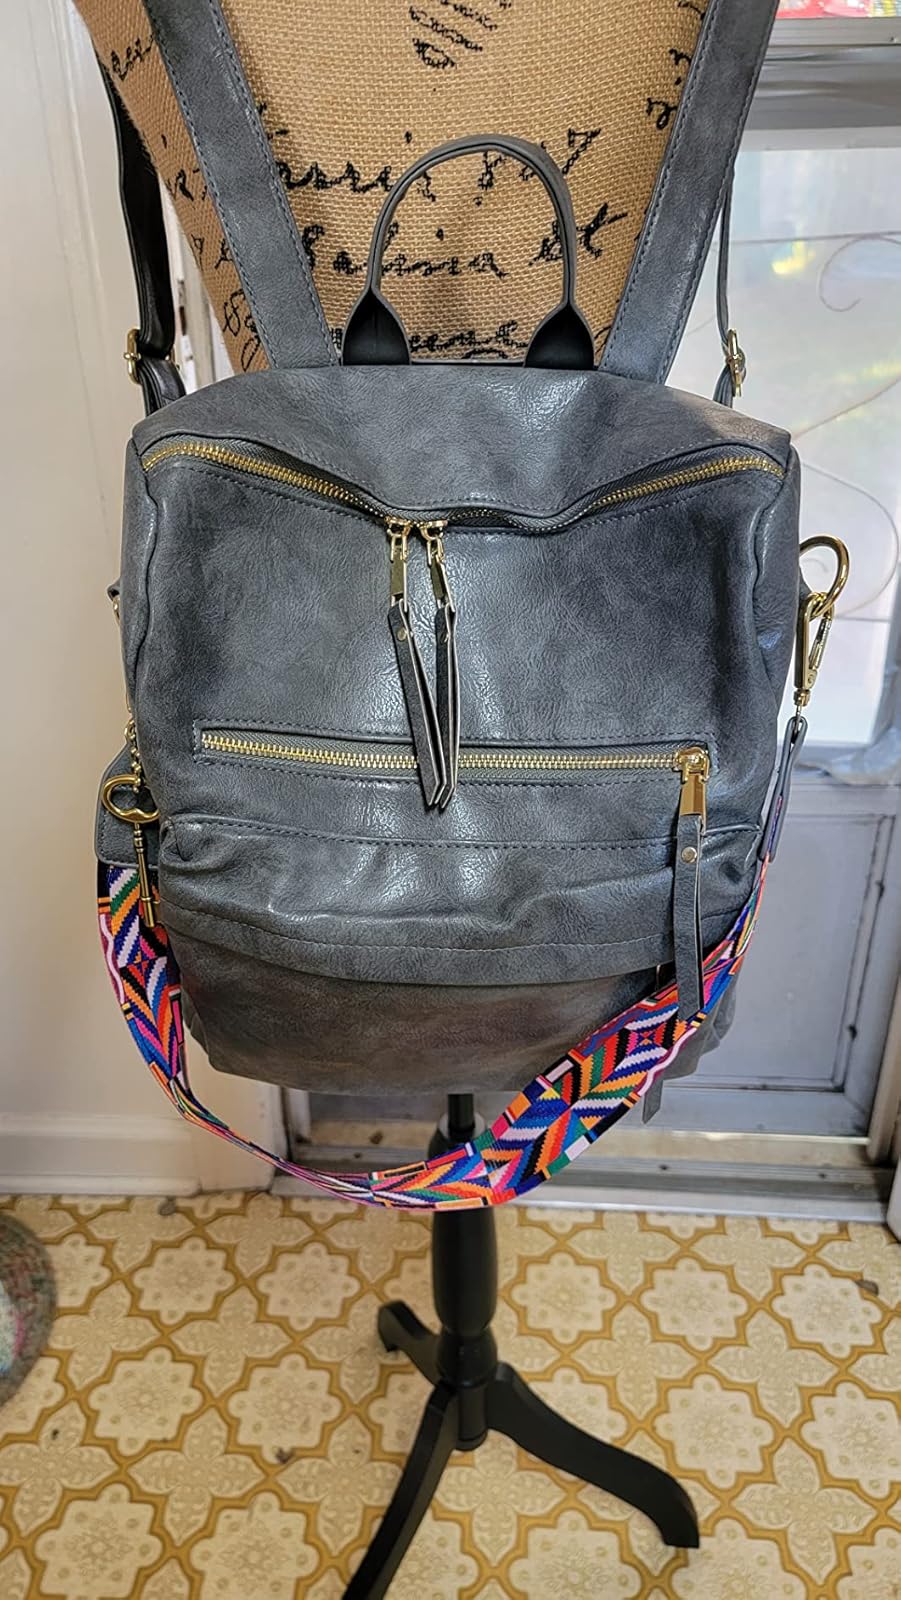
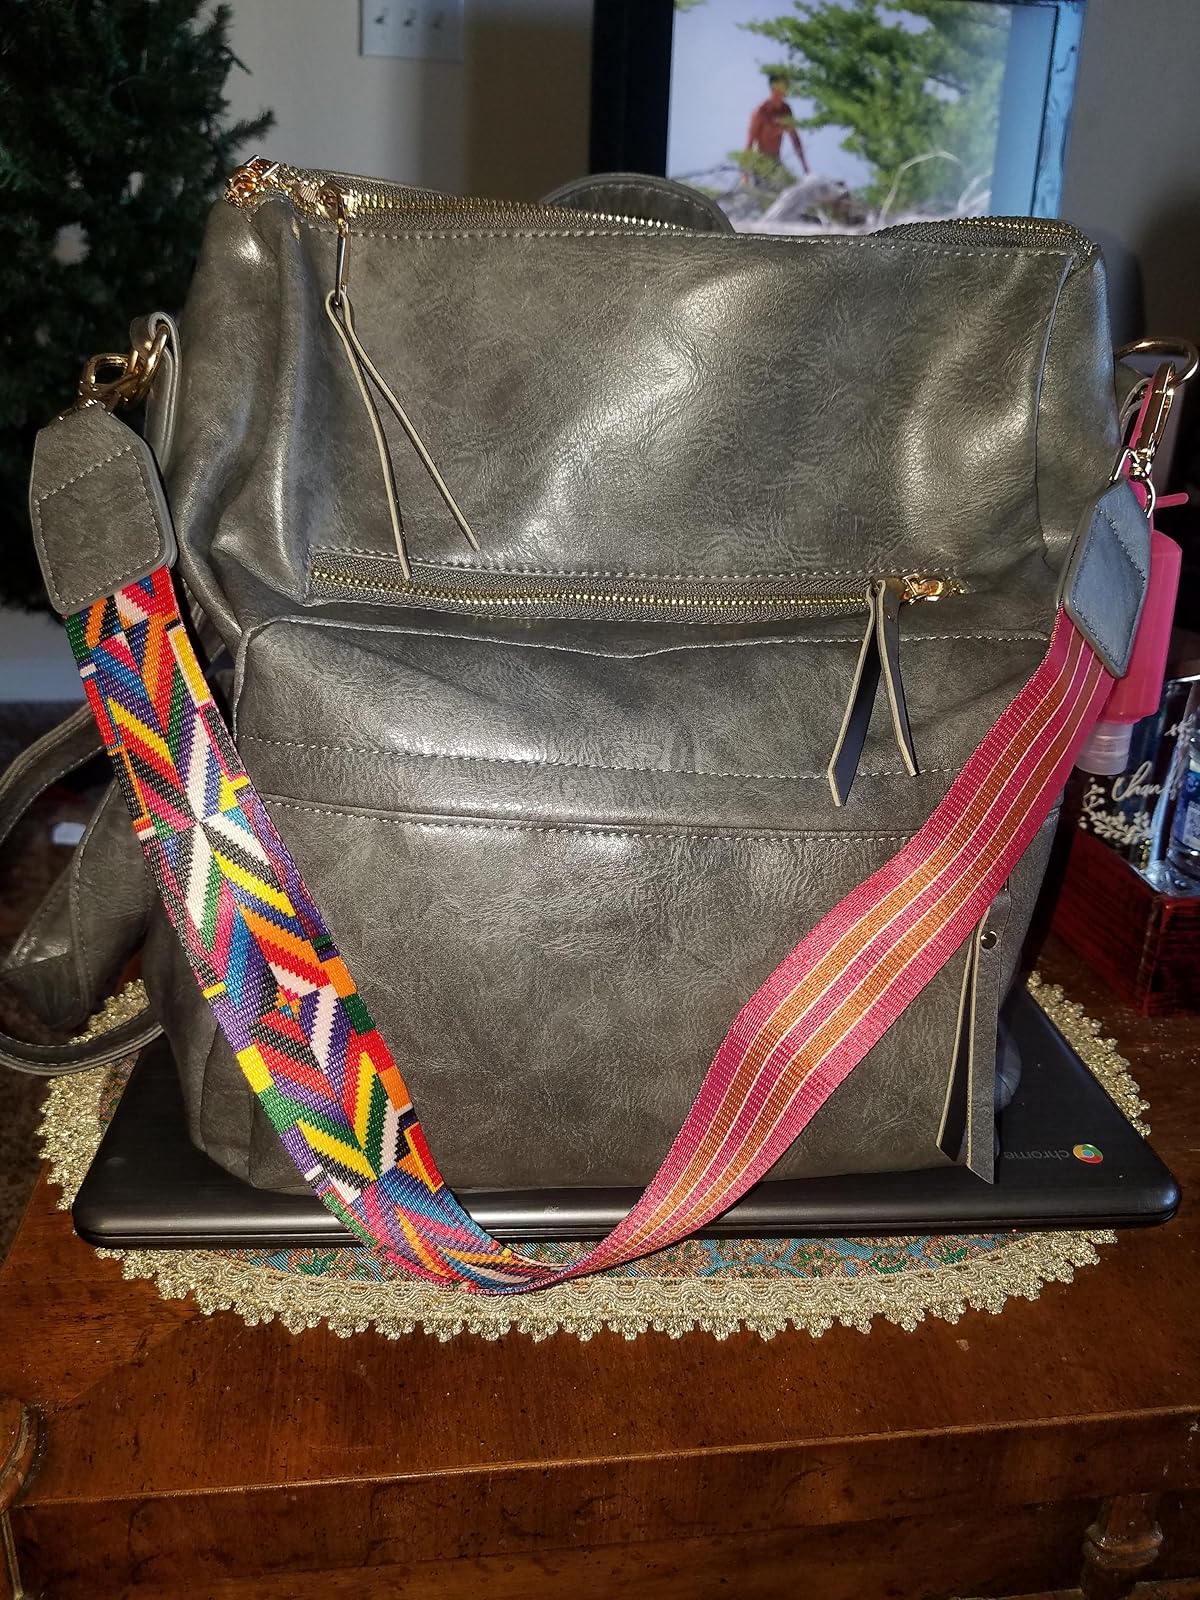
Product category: accessories_handbag
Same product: yes